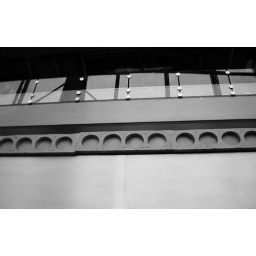
Playing around with black and white in my favorite UO building.